Banwari Lal Joshi

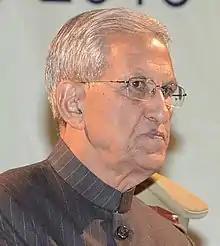

Banwari Lal Joshi (27 March 1936 – 22 December 2017) was an Indian civil servant and government official who was Governor of the Indian state of Uttar Pradesh from 2009 to 24 June 2014. He was previously Lieutenant-Governor of Delhi from 2004 to 2007, Governor of Meghalaya in 2007, and Governor of Uttarakhand from October 2007 to July 2009.